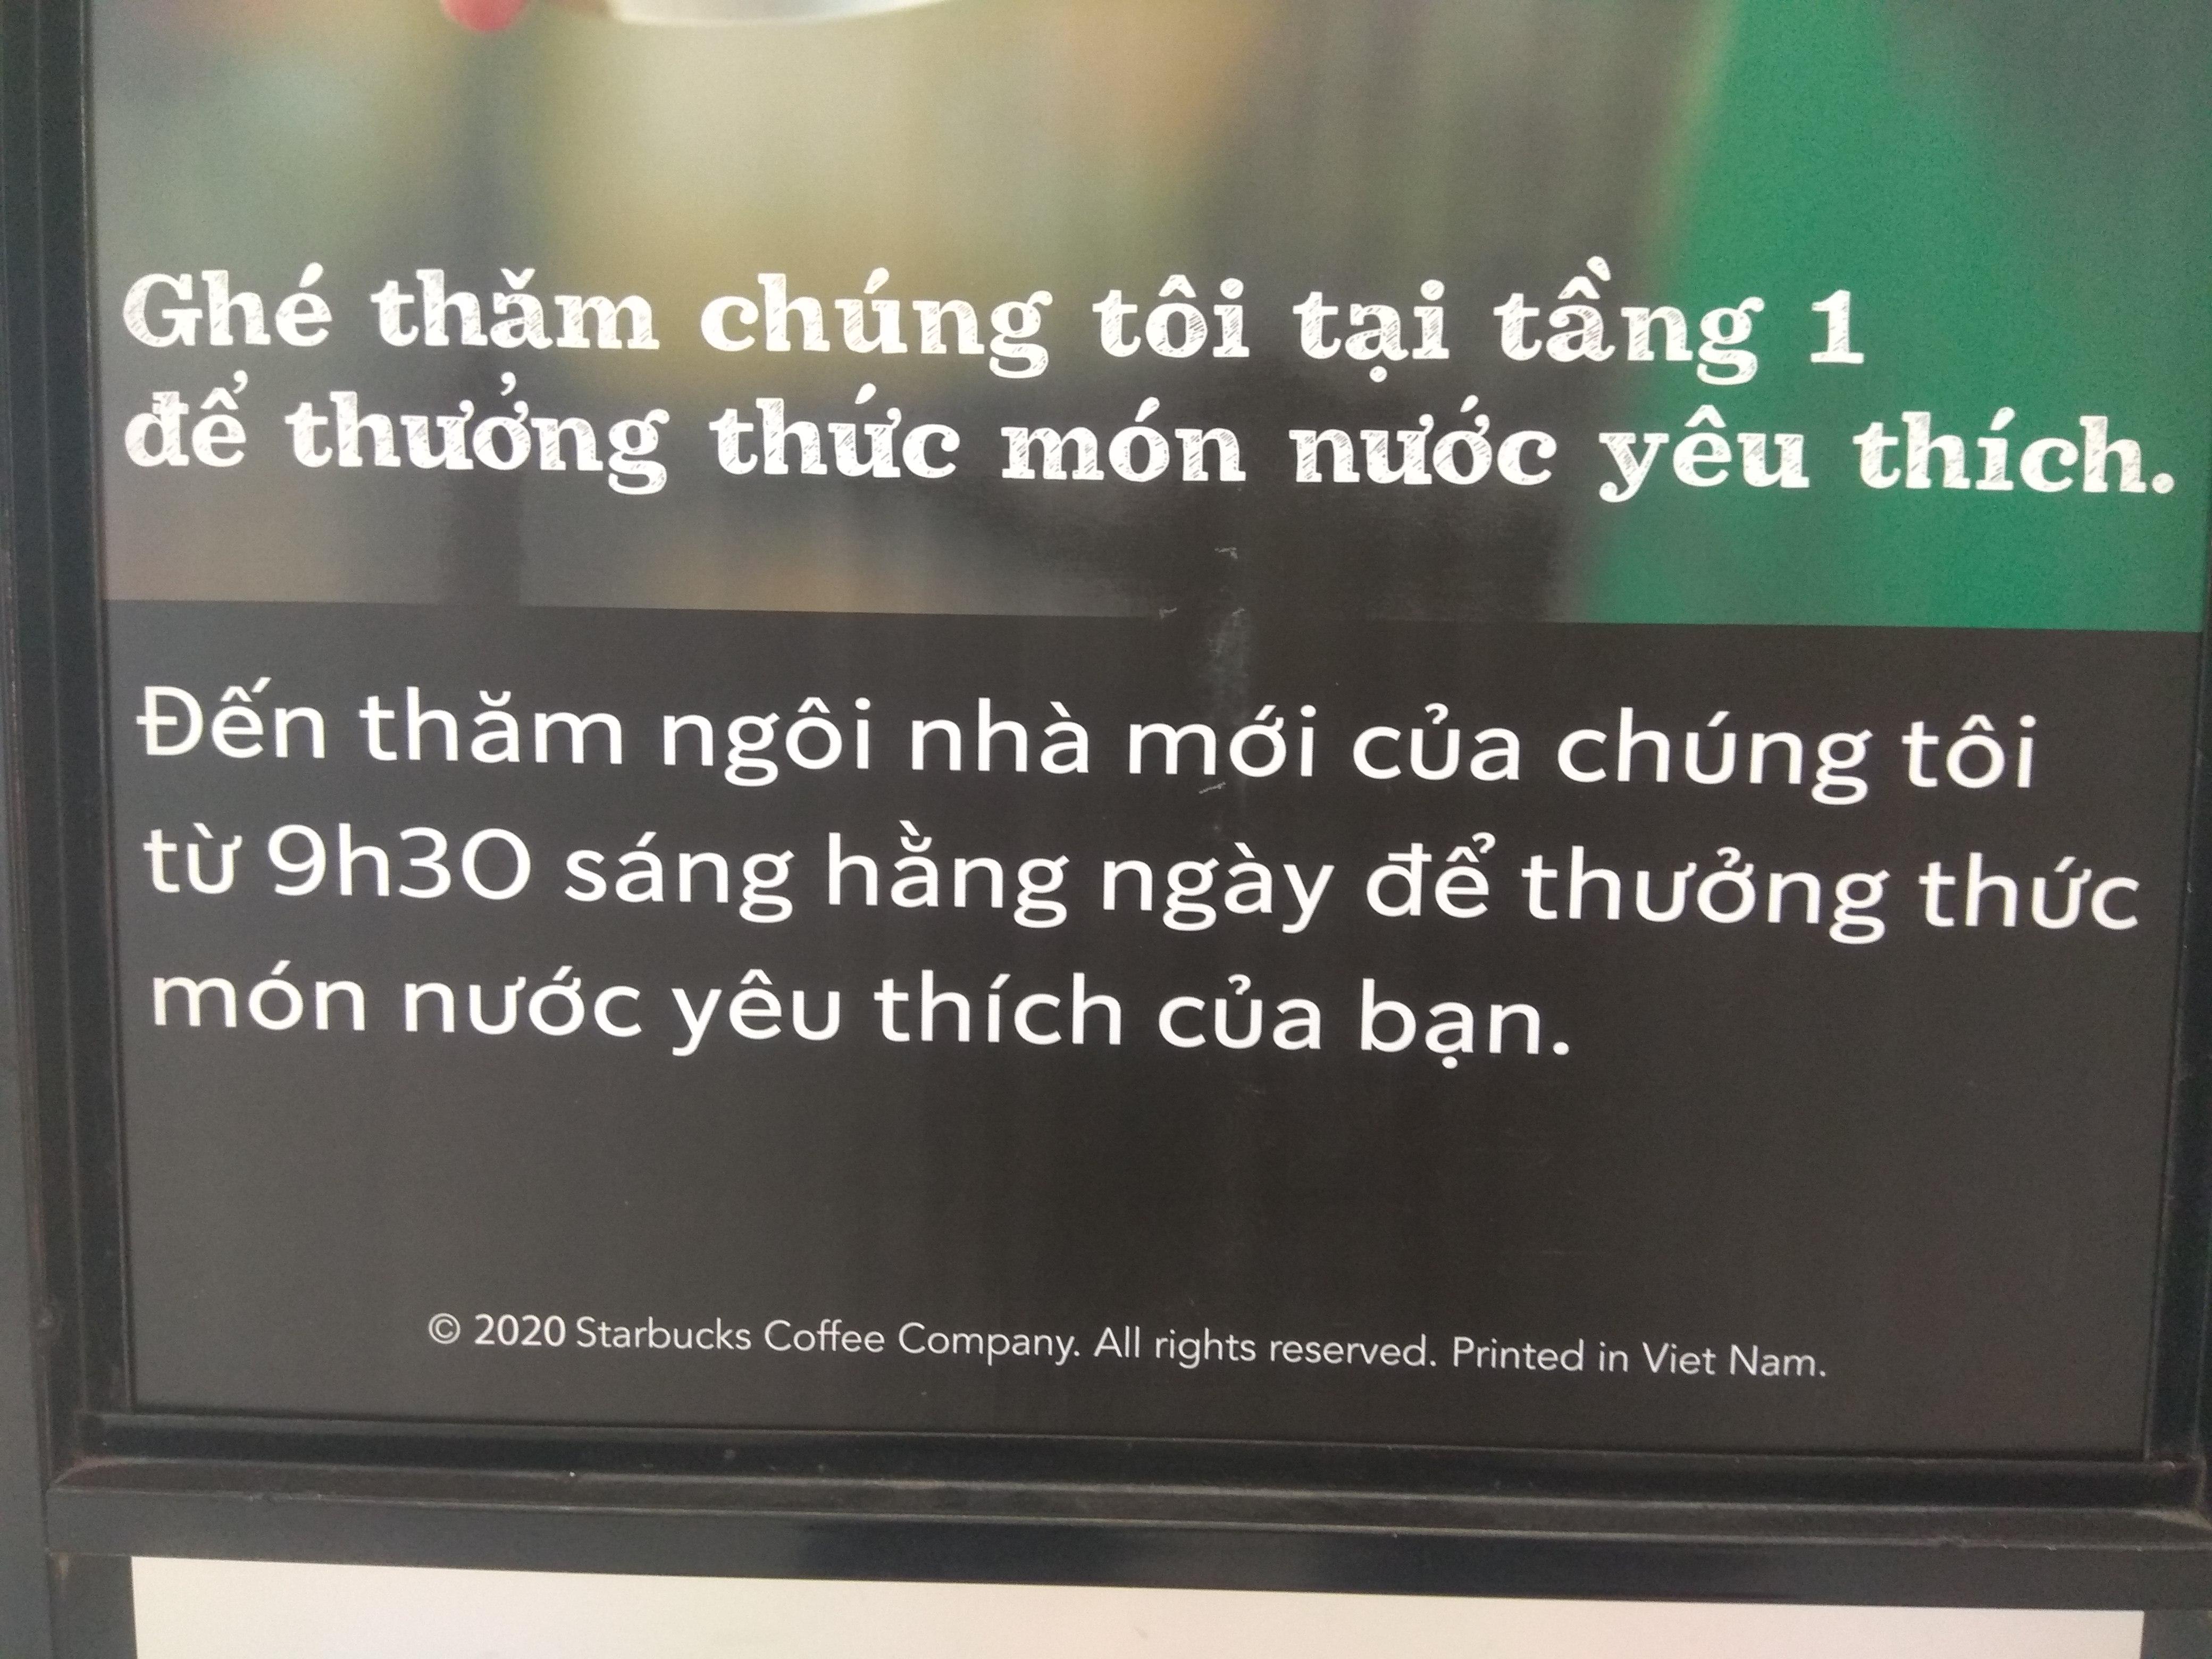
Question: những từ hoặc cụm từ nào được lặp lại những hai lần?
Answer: những từ được lặp lại hai lần: thăm, chũng tôi, để thưởng thức món nước yêu thích